Charles V, Holy Roman Emperor

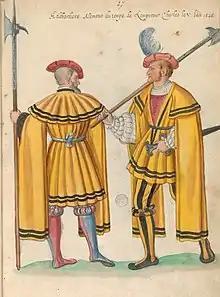
16th-century perception of German soldiers during Charles's reign (1525) portrayed in the manuscript "Théâtre de tous les peuples et nations de la terre avec leurs habits et ornemens divers, tant anciens que modernes, diligemment depeints au naturel". Painted by Lucas de Heere in the second half of the 16th century. Preserved in the Ghent University Library.

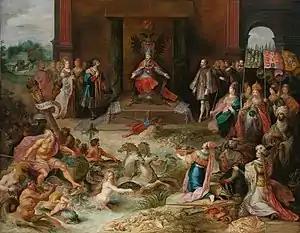
In "Allegory on the abdication of Emperor Charles V in Brussels", Frans Francken the Younger's depiction of Charles V in the allegorical act of dividing the entire world between Philip II of Spain and Emperor Ferdinand I

Much of Charles's reign was taken up by conflicts with France, which found itself encircled by Charles's empire while it still maintained ambitions in Italy. In 1520, Charles visited England, where his aunt, Catherine of Aragon, urged her husband, Henry VIII, to ally himself with the Emperor. In 1508 Charles had been nominated by Henry VII to the Order of the Garter. His Garter stall plate survives in Saint George's Chapel.